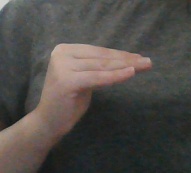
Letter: haa